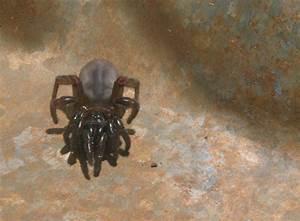
spider